2021 Bulgarian Cup final

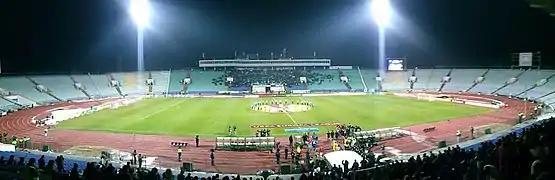

The 2021 Bulgarian Cup final was the final match of the 2020–21 Bulgarian Cup and the 81st final of the Bulgarian Cup. The final took place on 19 May 2021 at Vasil Levski National Stadium in Sofia.